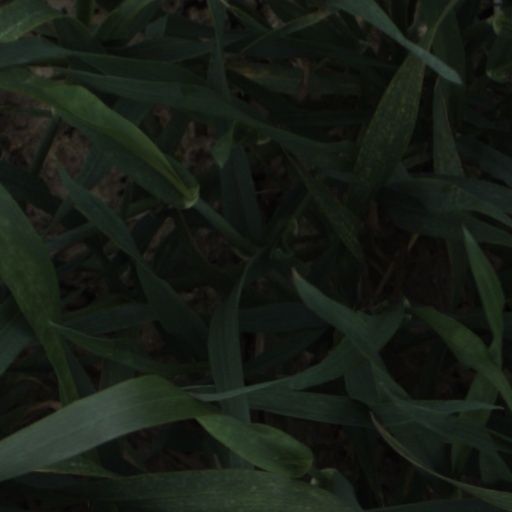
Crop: wheat